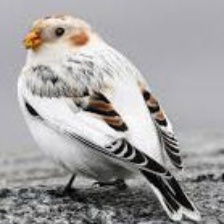
Species: MCKAYS BUNTING
Scientific name: PLECTROPHENAX HYPERBOREUS
ImageNet parent category: indigo_bunting